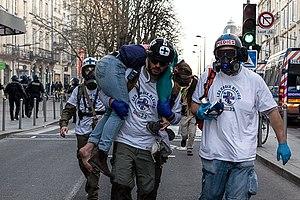
Les street medics sont des militants qui fournissent les premiers secours dans un contexte de lutte politique, dans les manifestations comme dans les squats. Contrairement aux ambulanciers ou aux ambulanciers paramédicaux, qui travaillent pour des institutions plus établies, les street medics opèrent de manière moins formelle et n'ont pas toujours bénéficié d'une formation médicale.